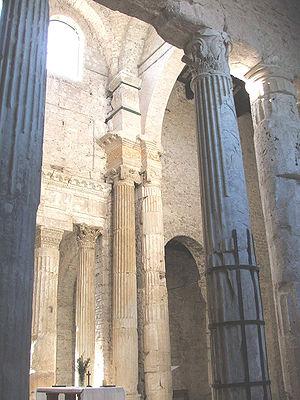
Les Lombards sont un ancien peuple germanique, qui, selon sa propre tradition orale rapportée par leur historien Paul Diacre, à la fin du VIIIᵉ siècle, serait originaire de Scandinavie méridionale.
L'église San Salvatore est une basilique paléochrétienne située à Spolète en Ombrie.